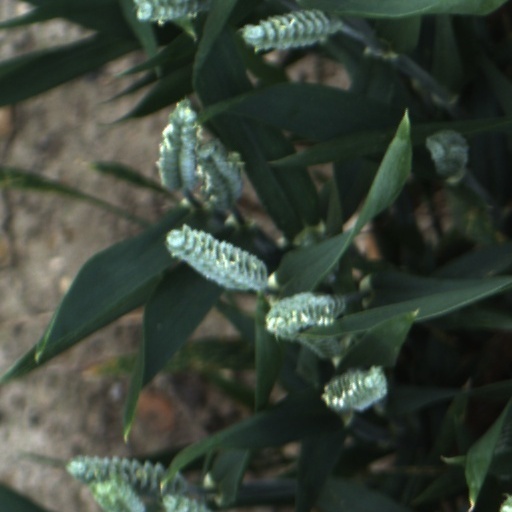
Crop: wheat